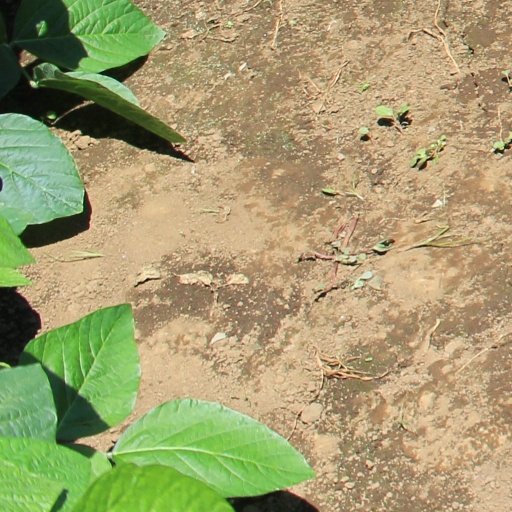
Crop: soybean